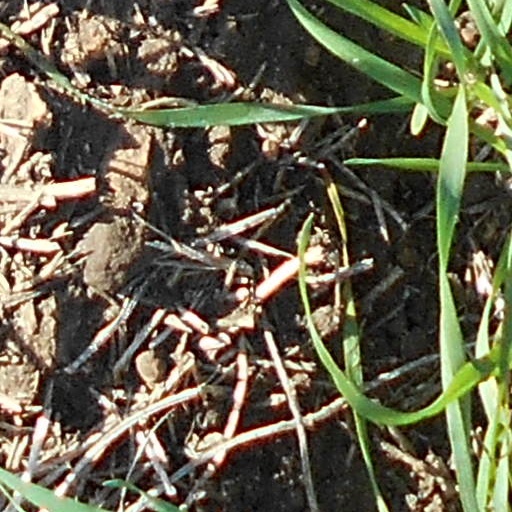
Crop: wheat